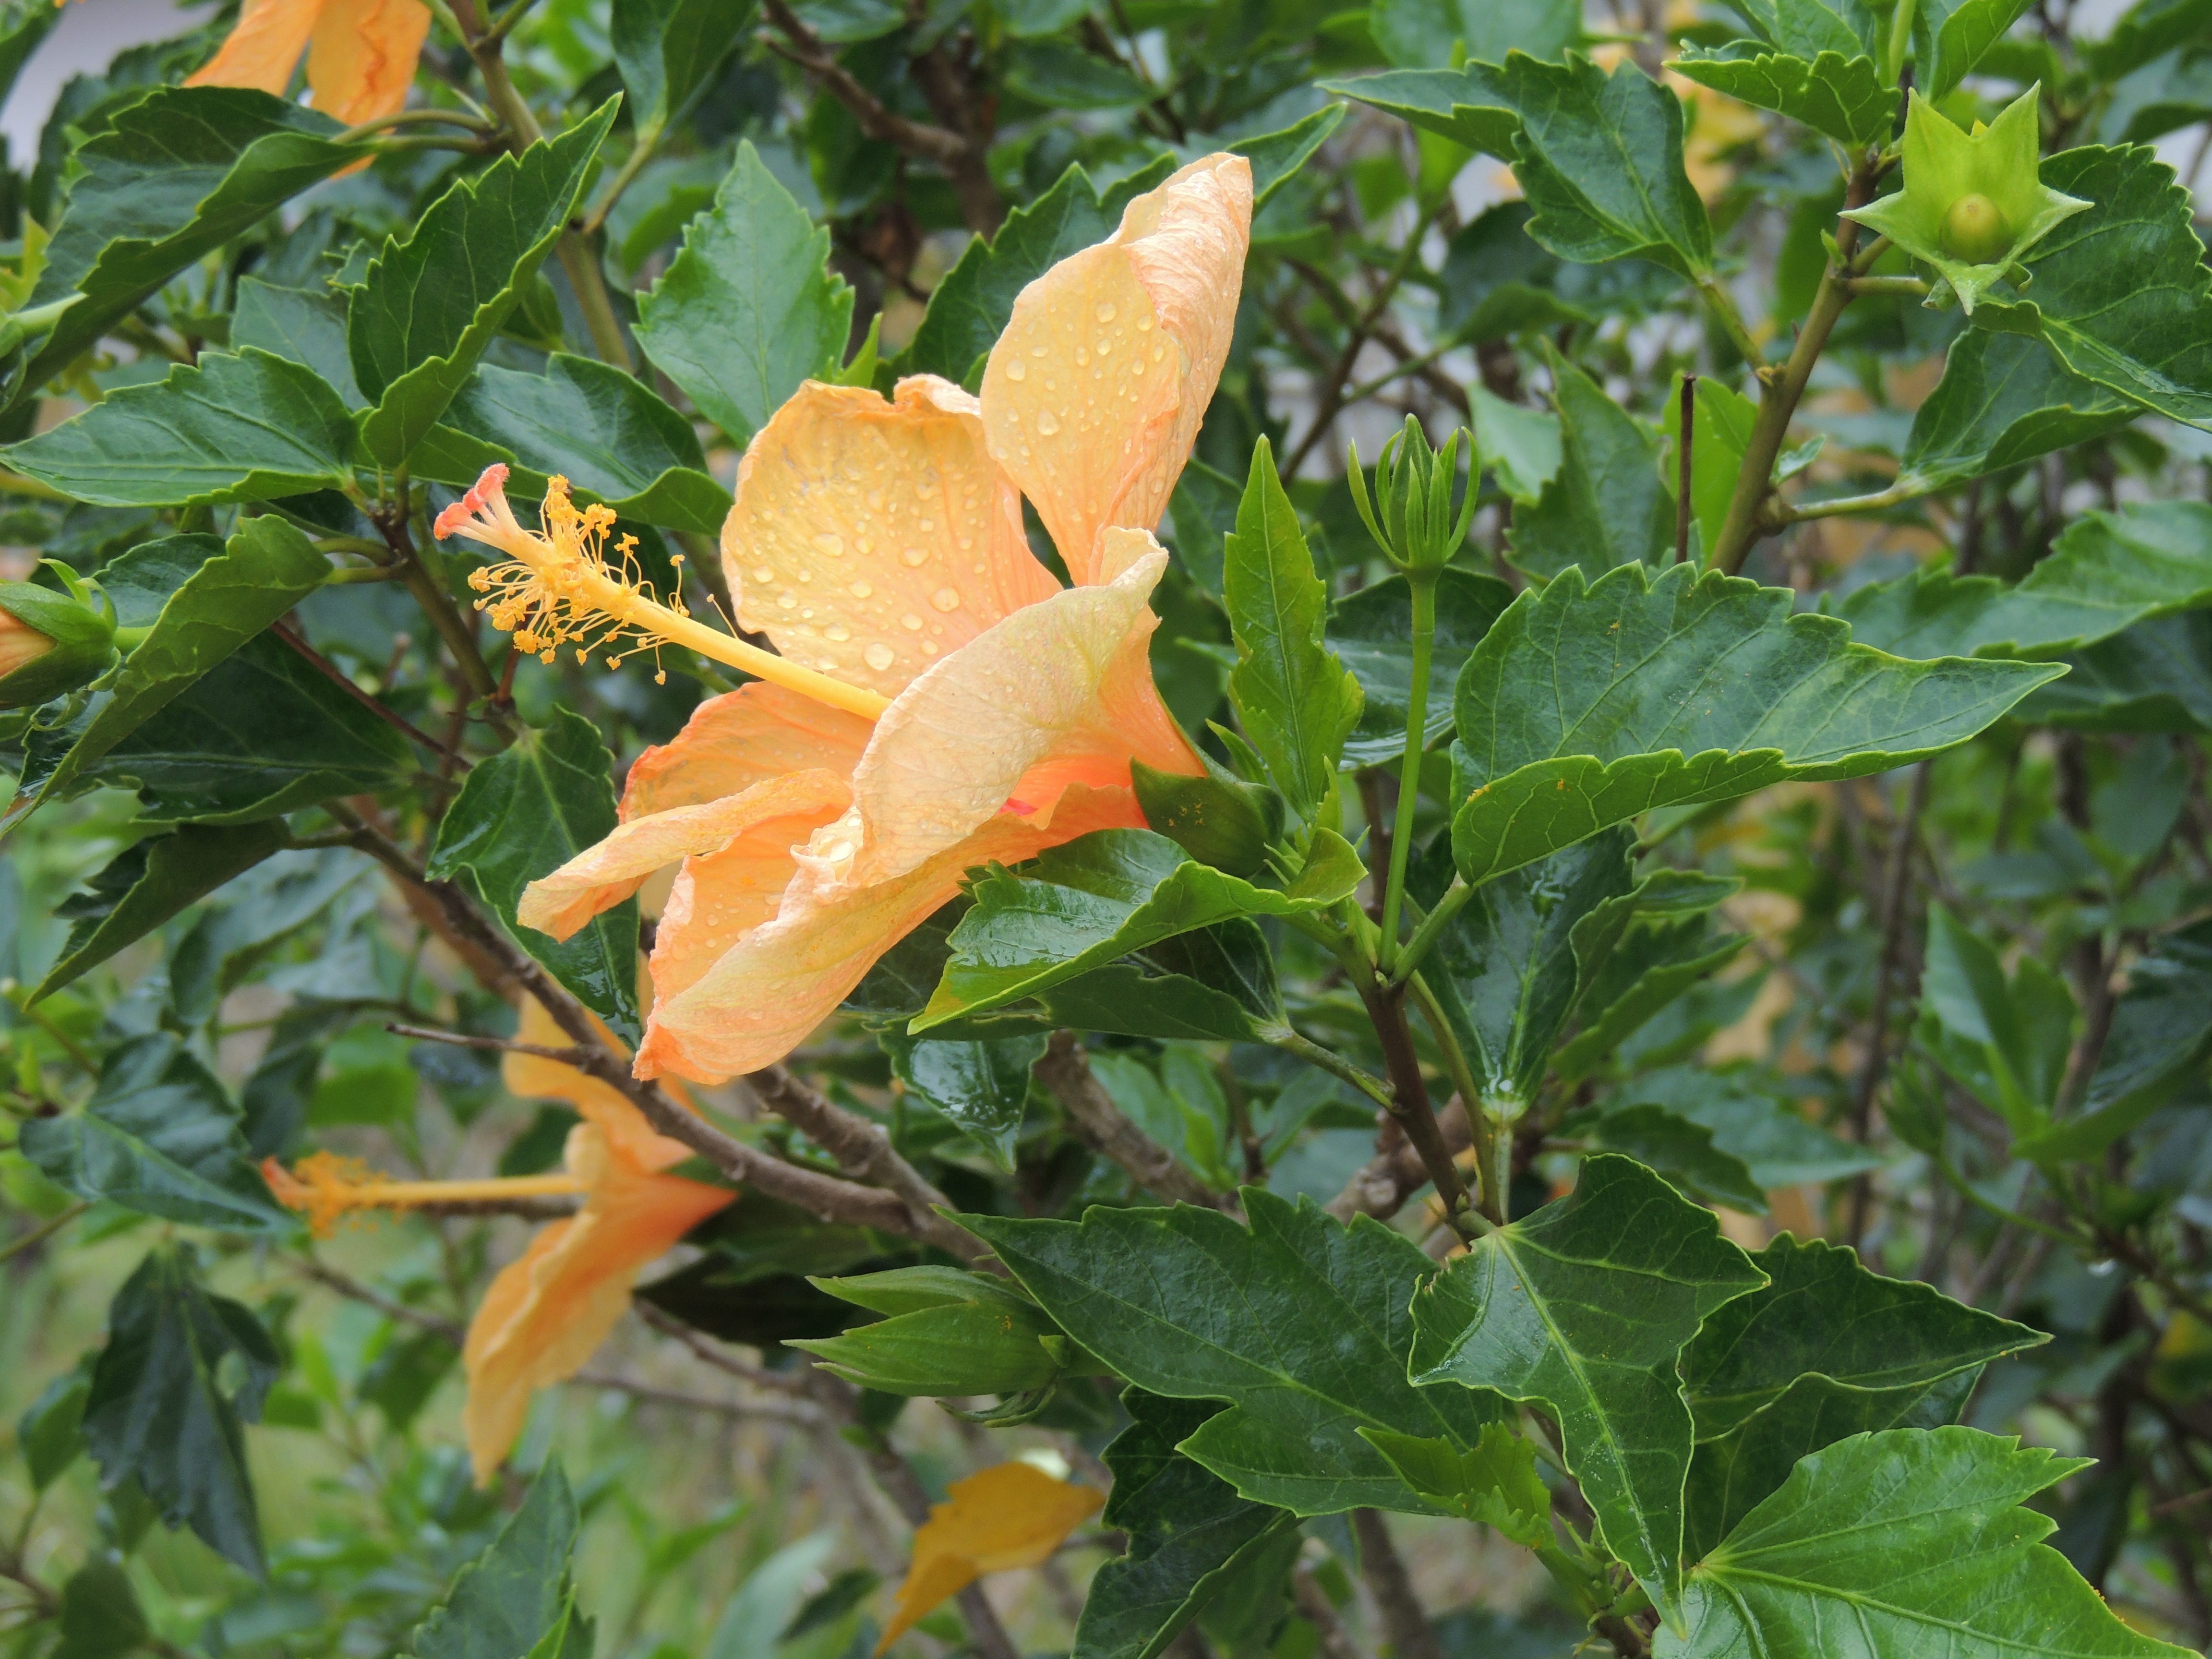
tree, plant, fruit, leaf, flower, food, spring, green, produce, evergreen, autumn, garden, flora, leaves, shrub, deciduous, hibiscus, flowering plant, woody plant, land plant